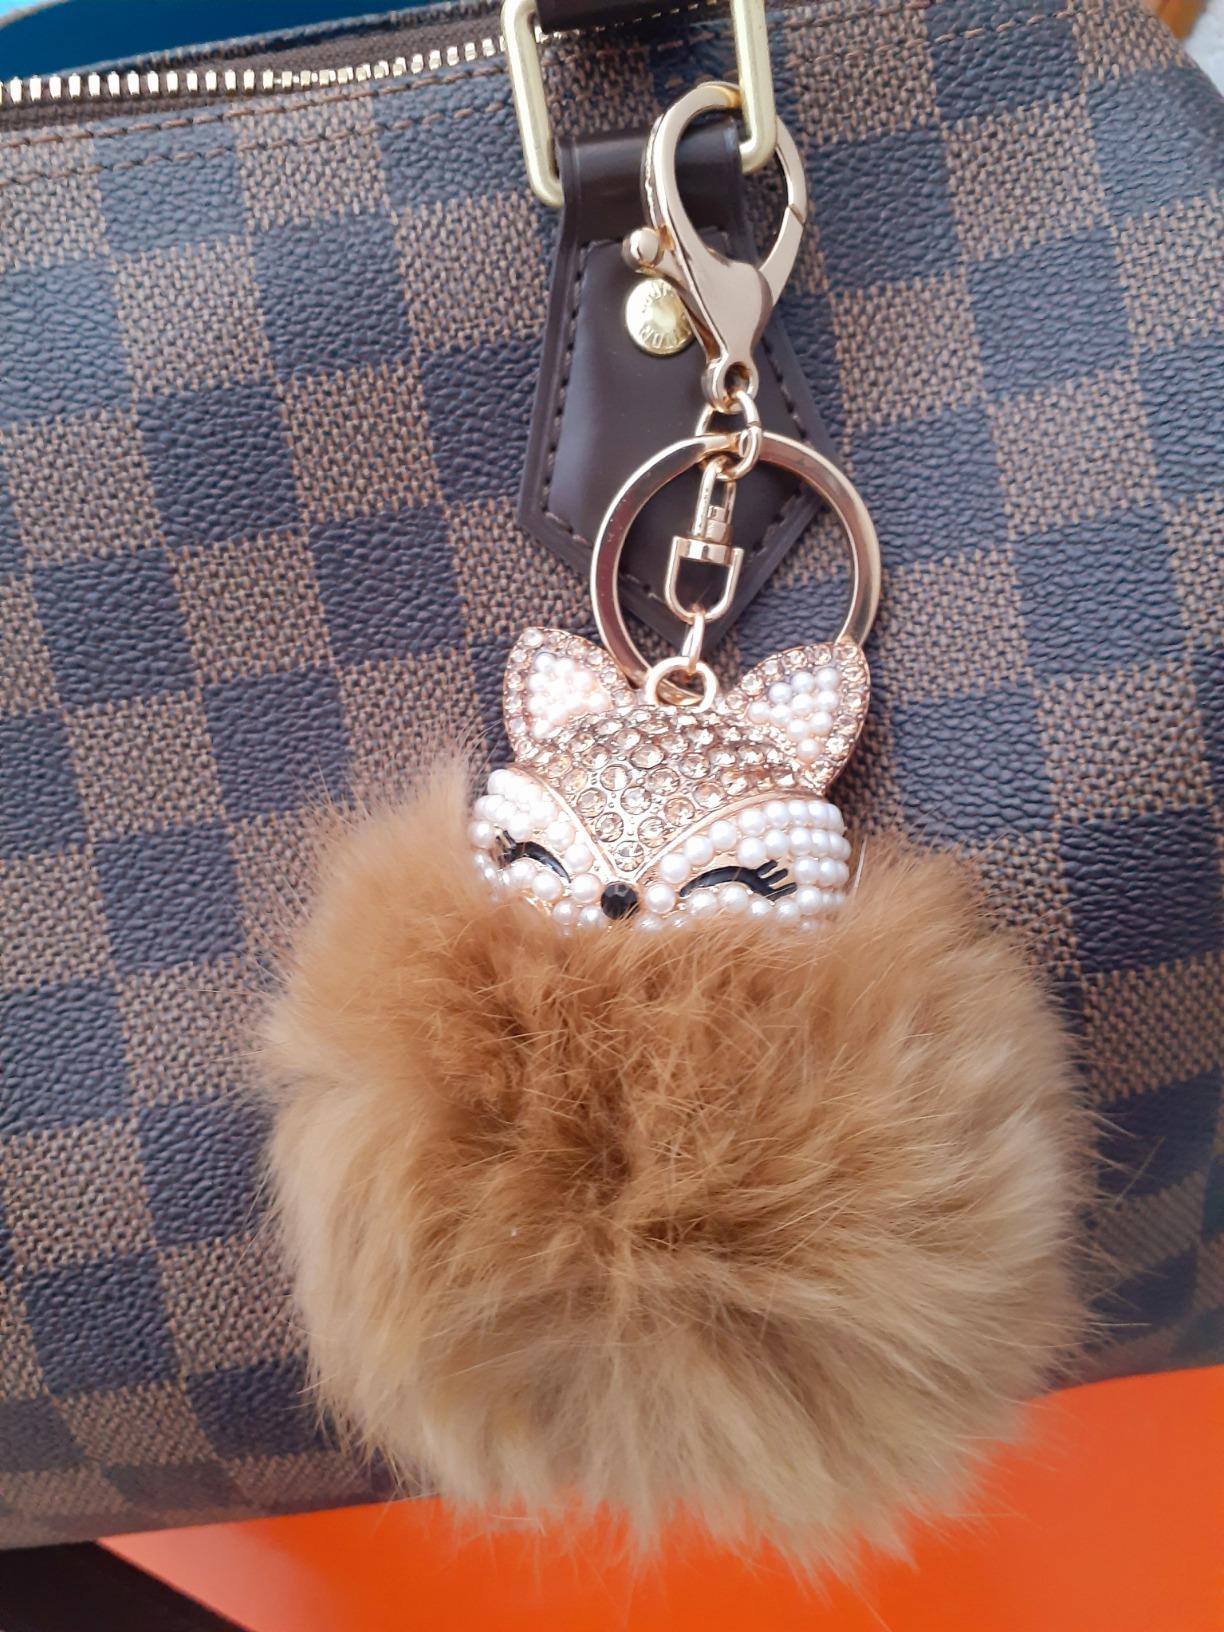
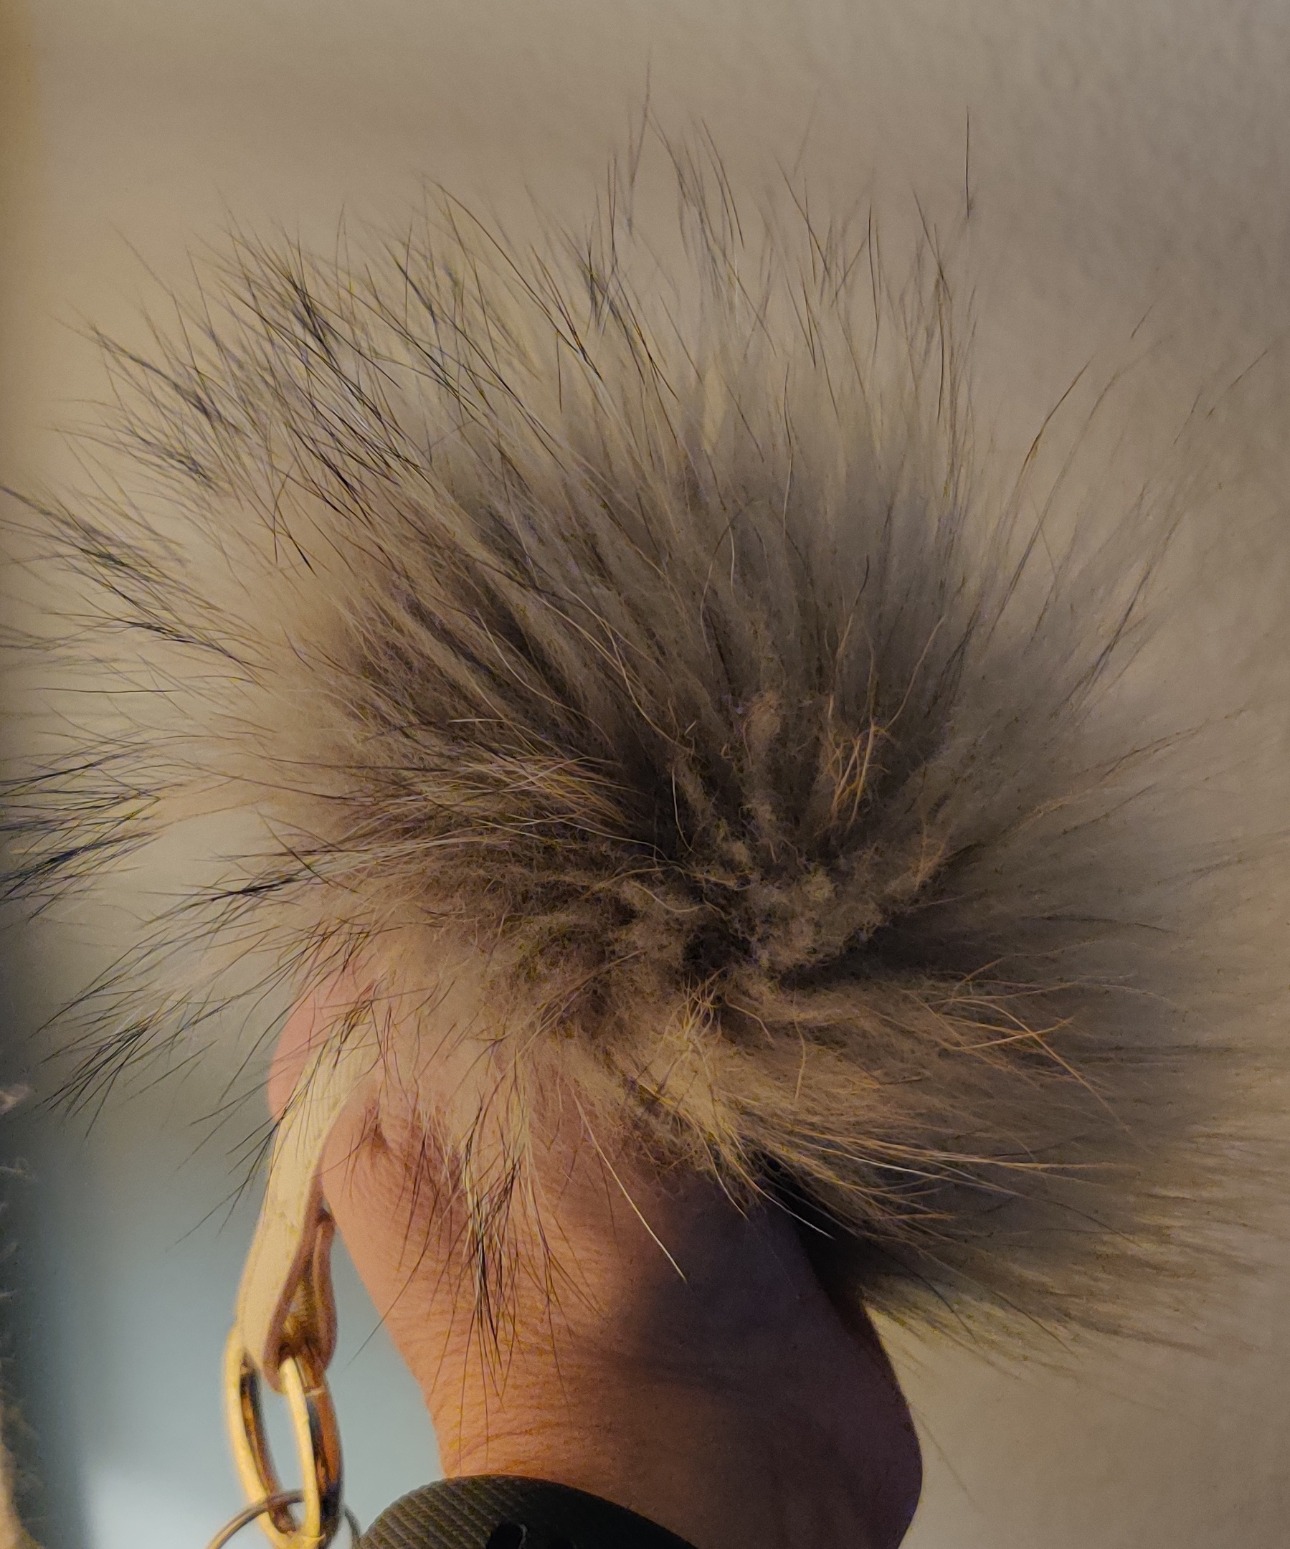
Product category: accessories_keychain
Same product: no